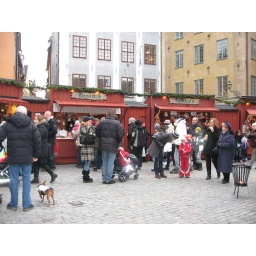
I stopped by the Christmas market in Gamla Stan on my way home from the airport